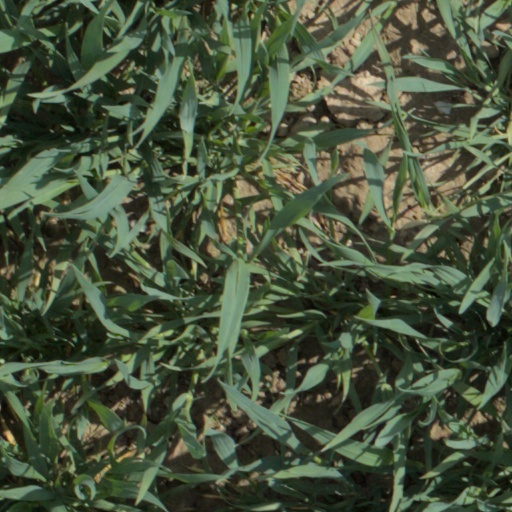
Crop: wheat